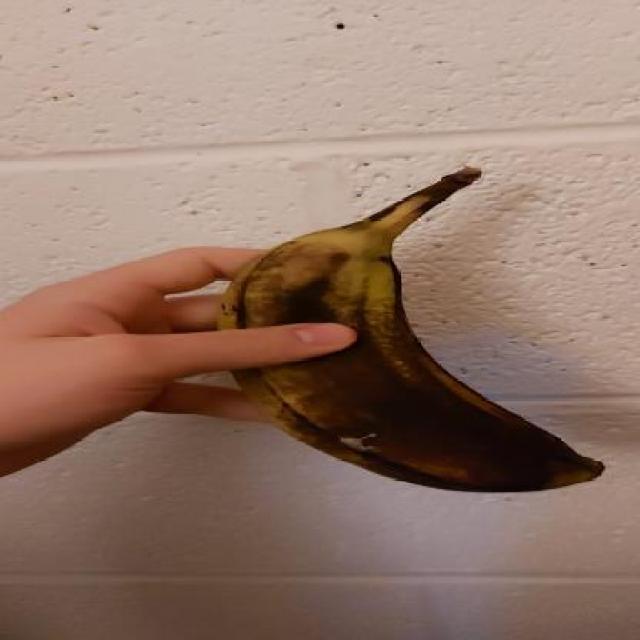
Label: bananas